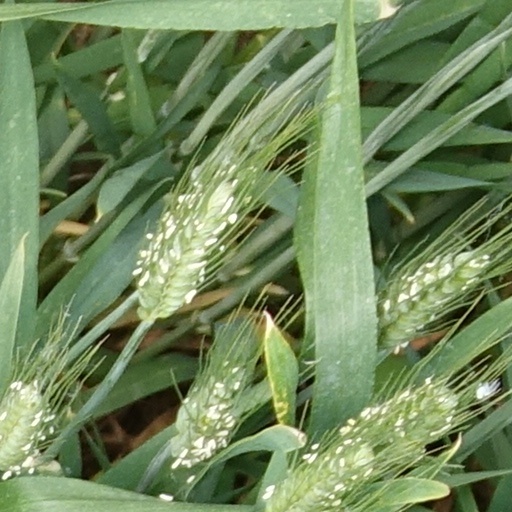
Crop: wheat